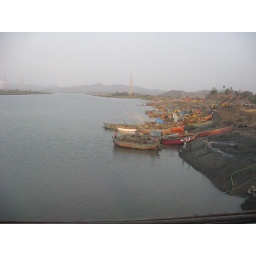
Boats line up near the railway bridge on Vaitarna river